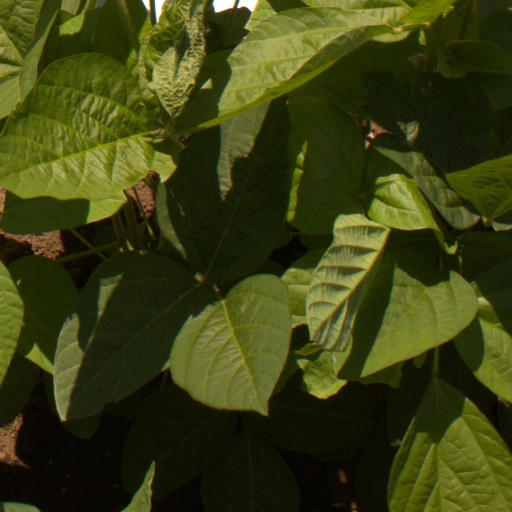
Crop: soybean